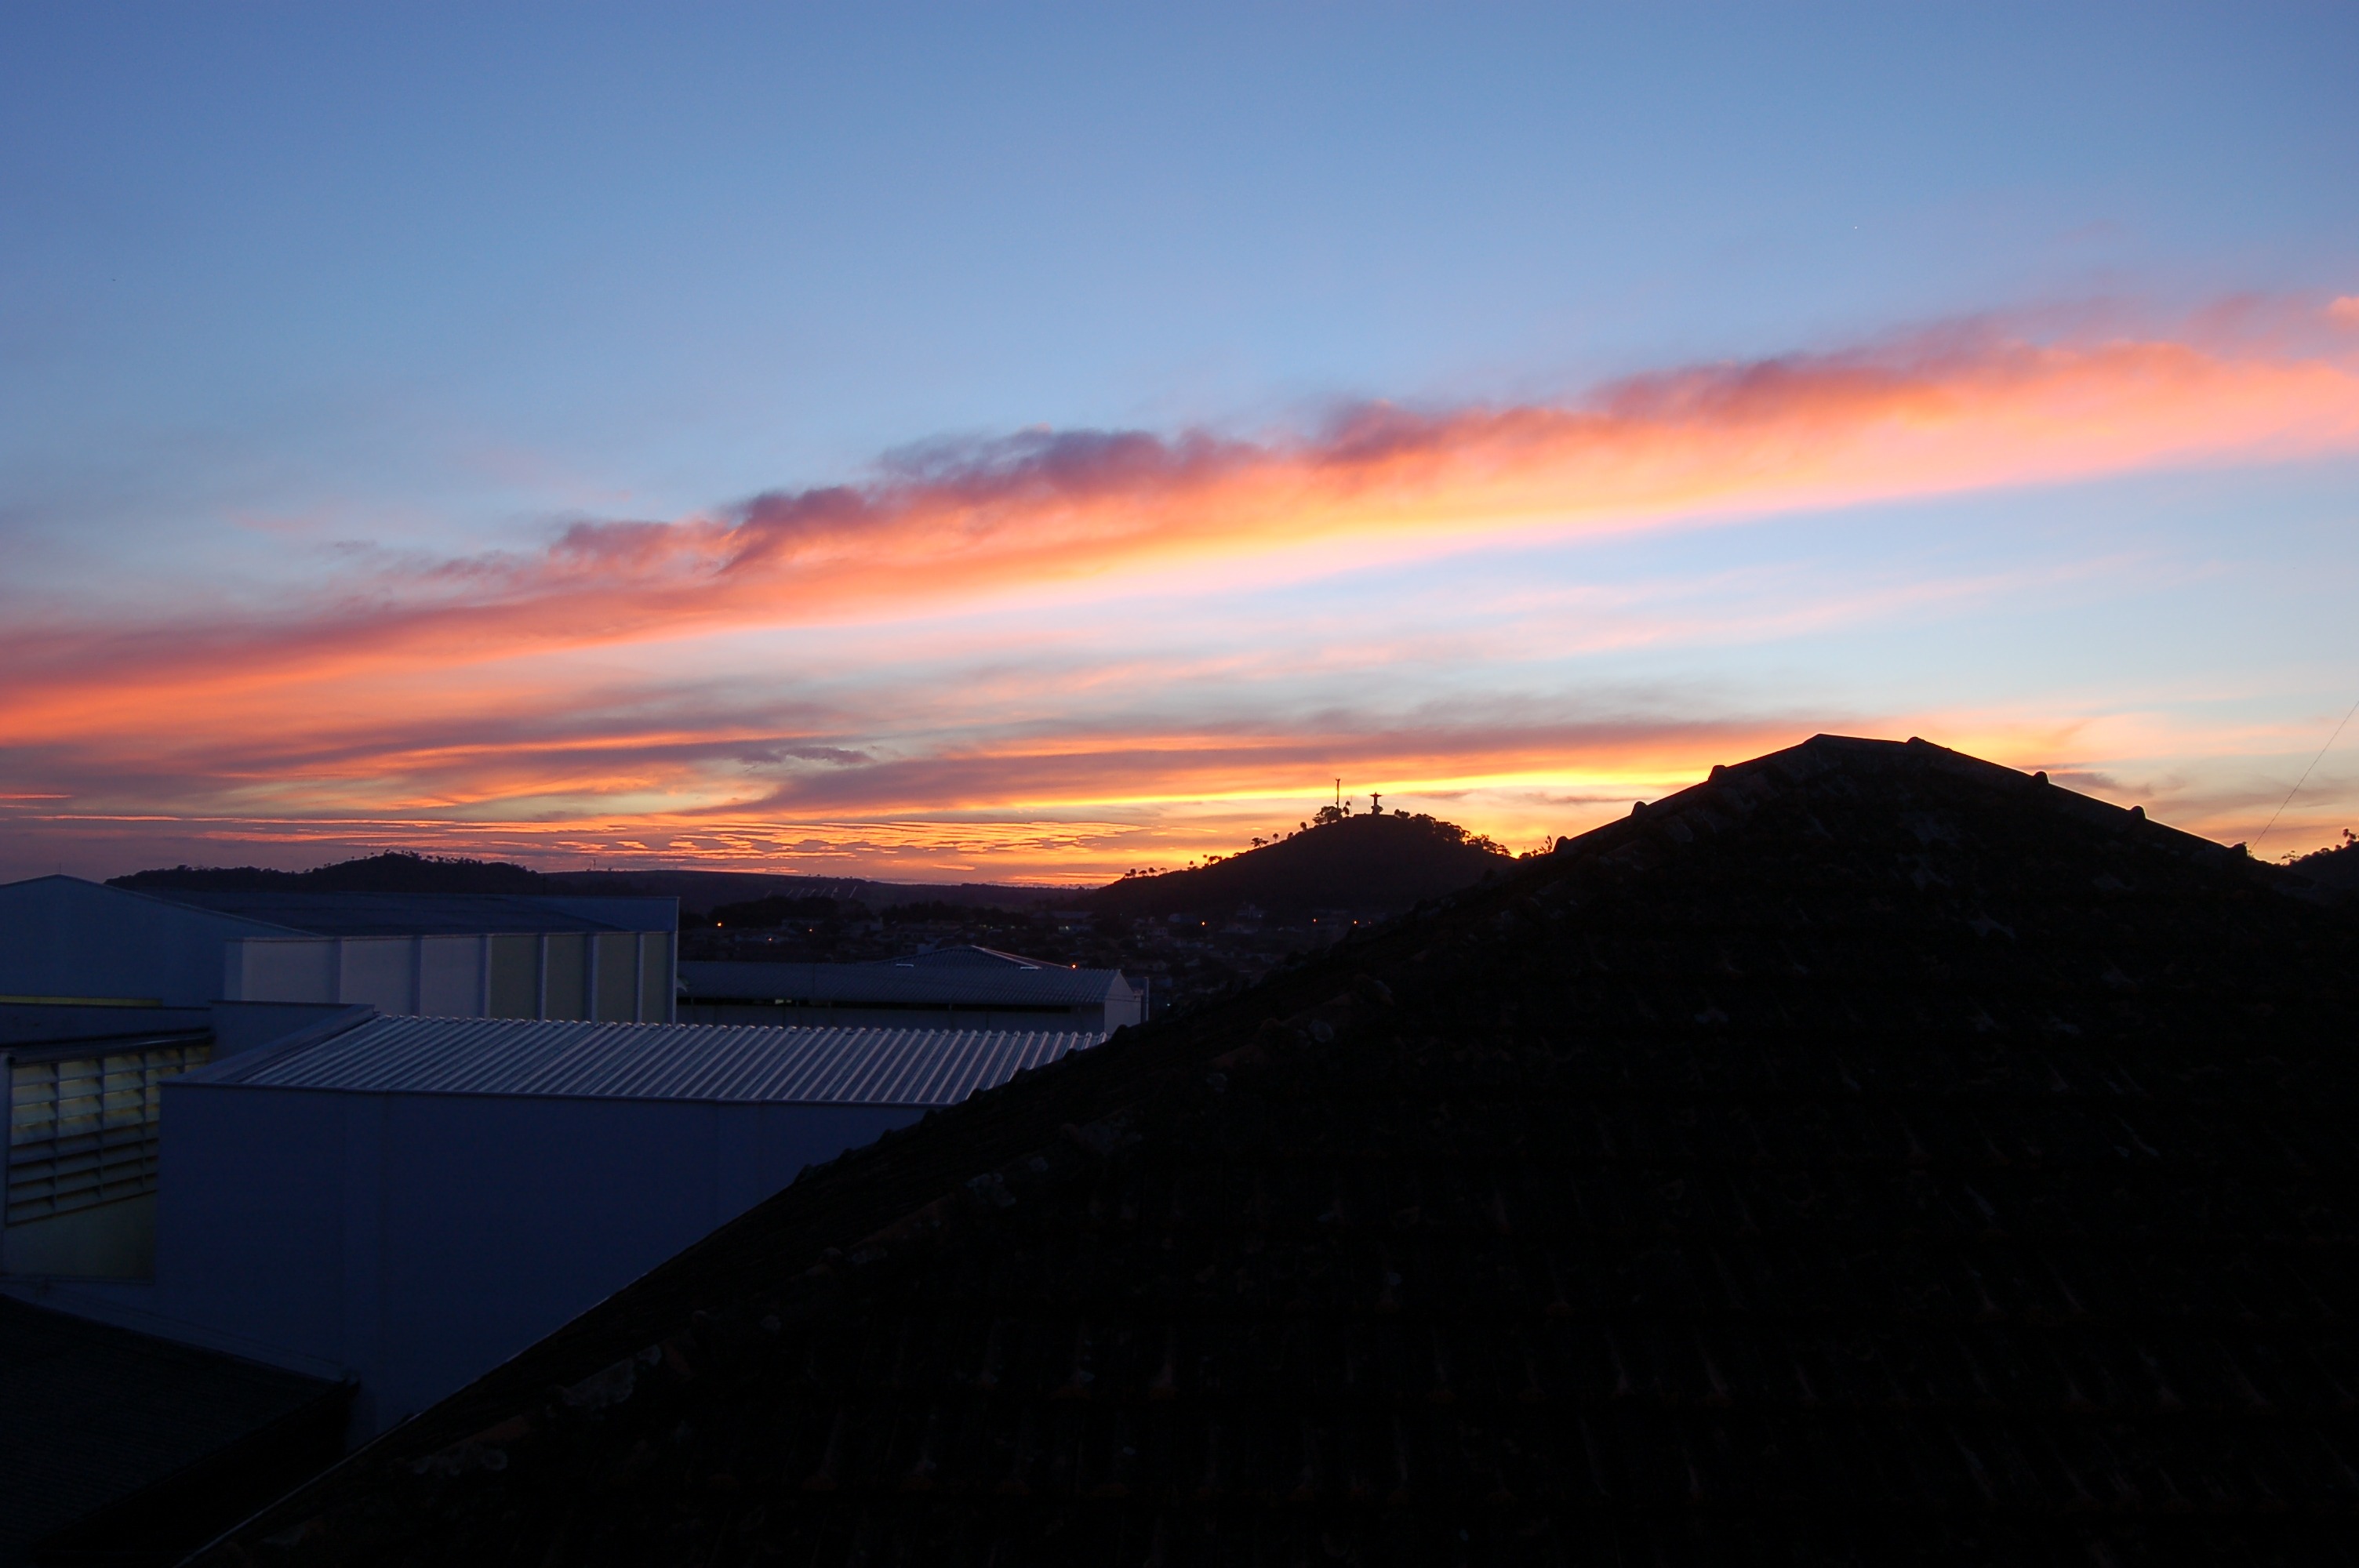
horizon, mountain, cloud, sky, sunrise, sunset, sunlight, morning, hill, dawn, dusk, evening, peace, clouds, afterglow, red sky at morning